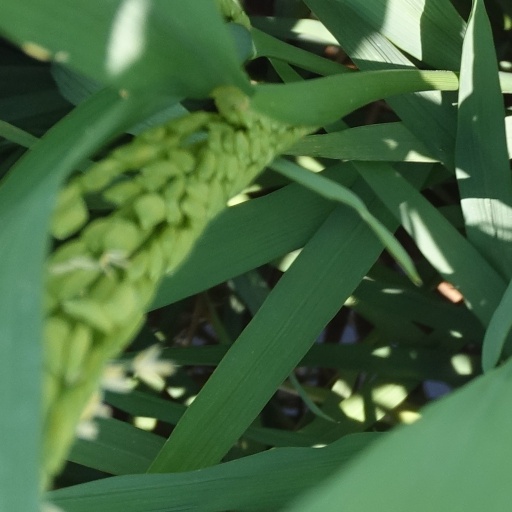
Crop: rice